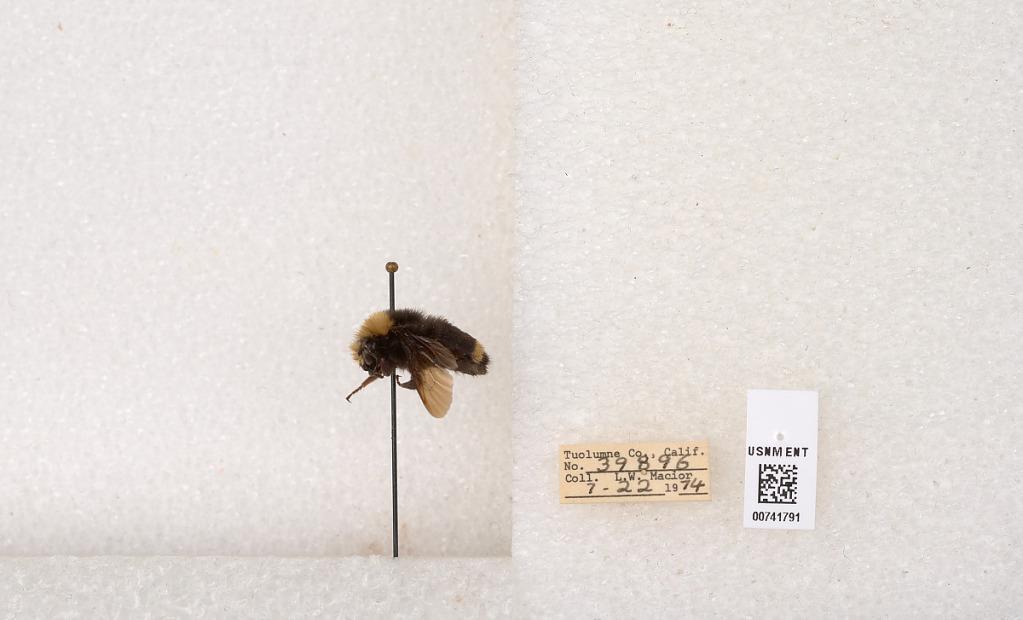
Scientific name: Bombus (Pyrobombus) vosnesenskii Radoszkowski
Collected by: L. Macior
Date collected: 1974-7-22
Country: United States
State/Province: California
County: Tuolumne
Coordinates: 37.9712, -120.228